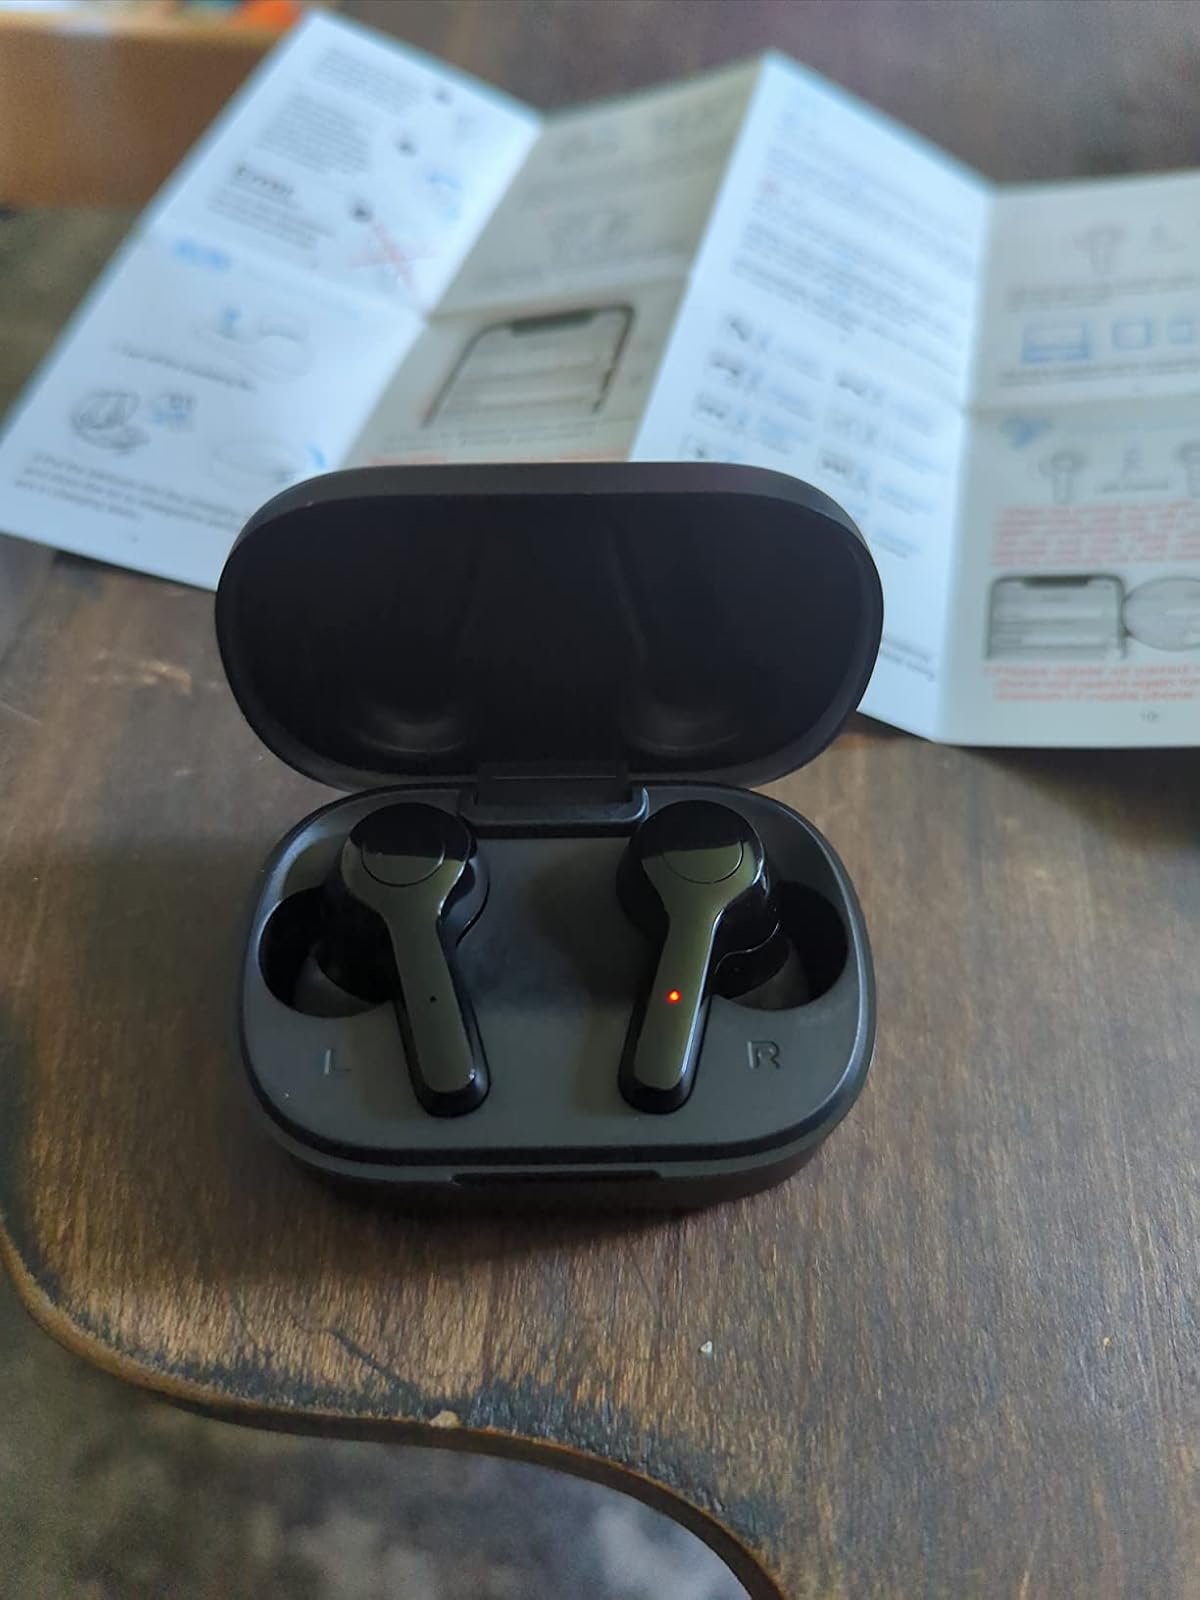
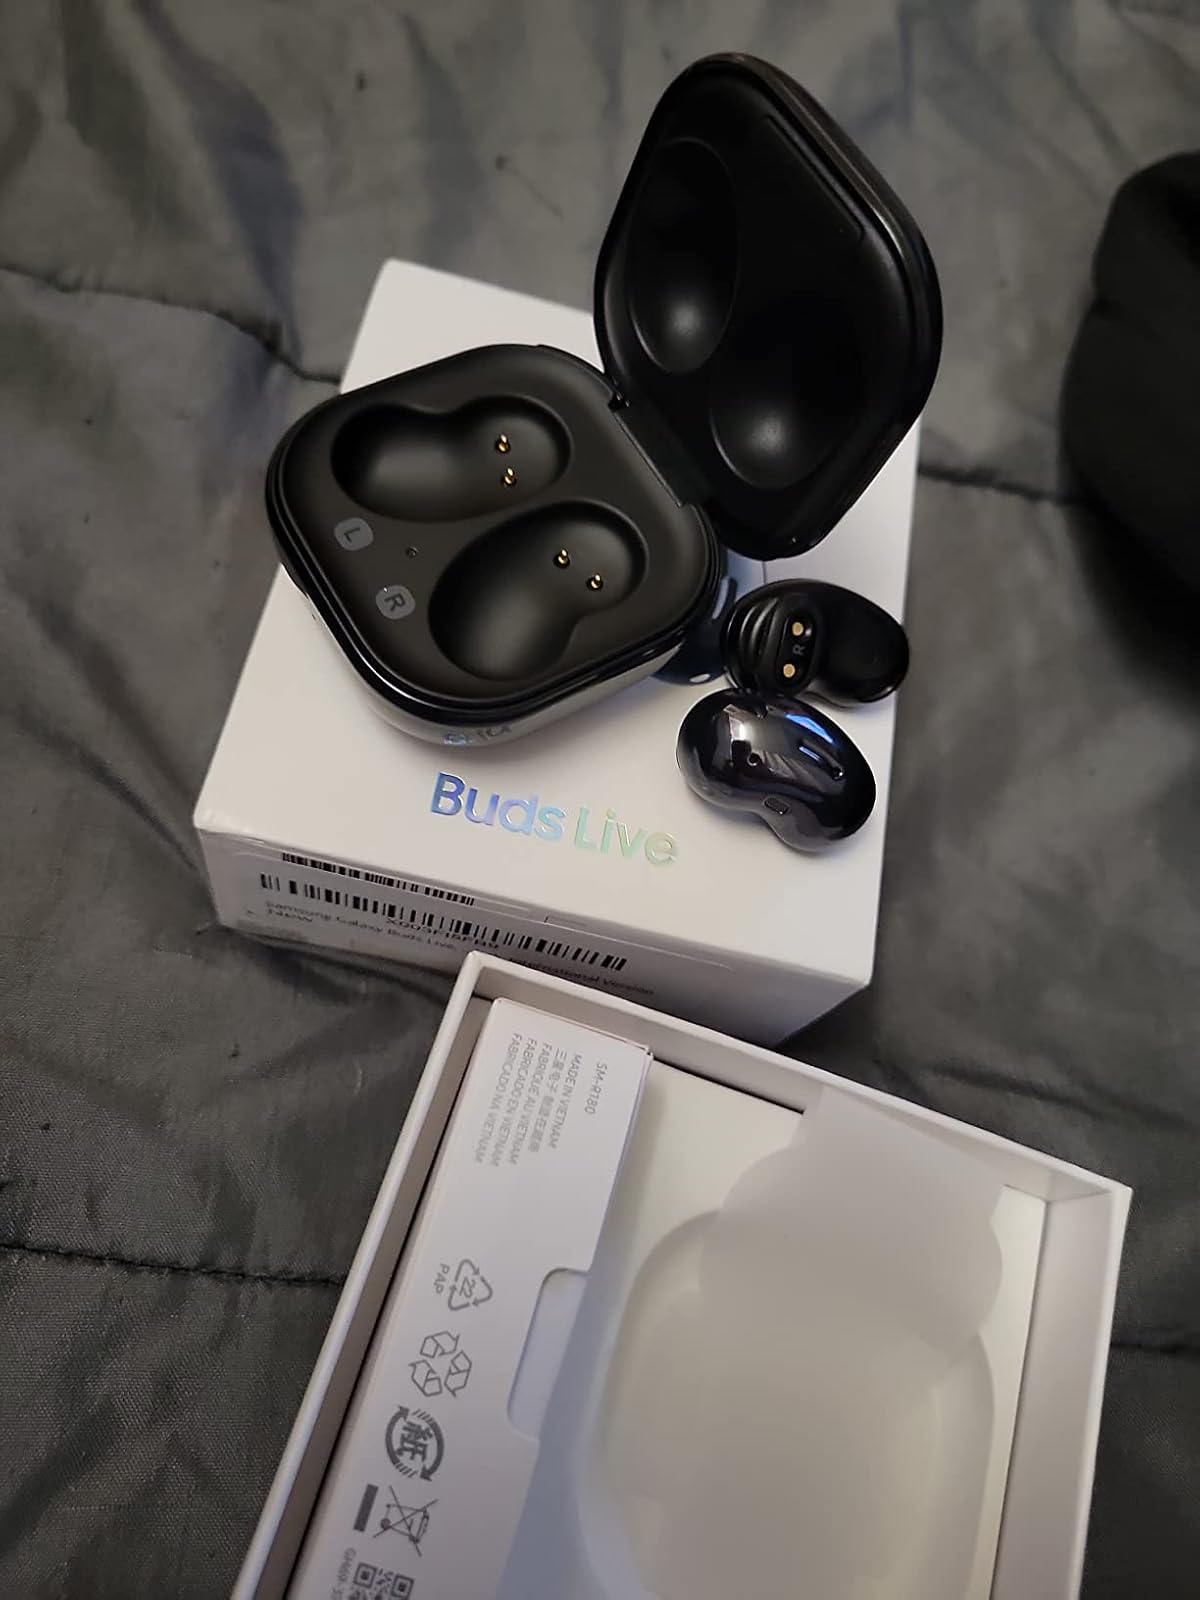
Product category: earbuds
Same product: no